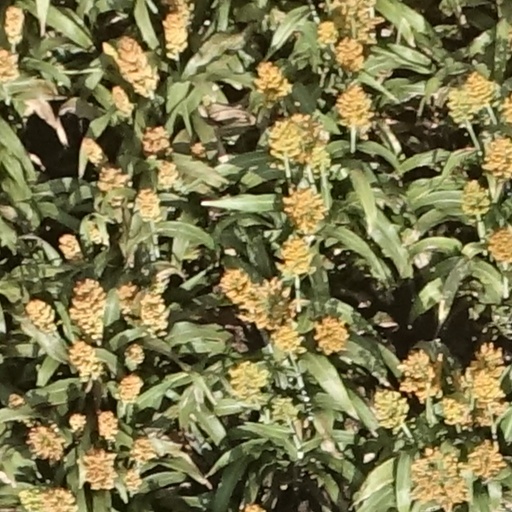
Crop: sorghum